Oostzaan

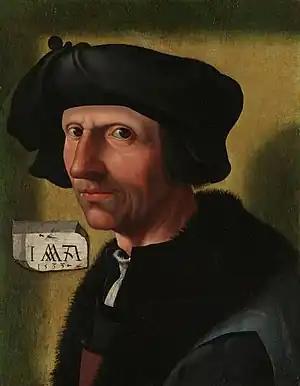
Jacob Cornelisz, self-portrait, 1533

Oostzaan is a municipality and a town in the Zaanstreek, Netherlands, in the province of North Holland. The municipality had a population of in . Oostzaan has a total area of of which is water.